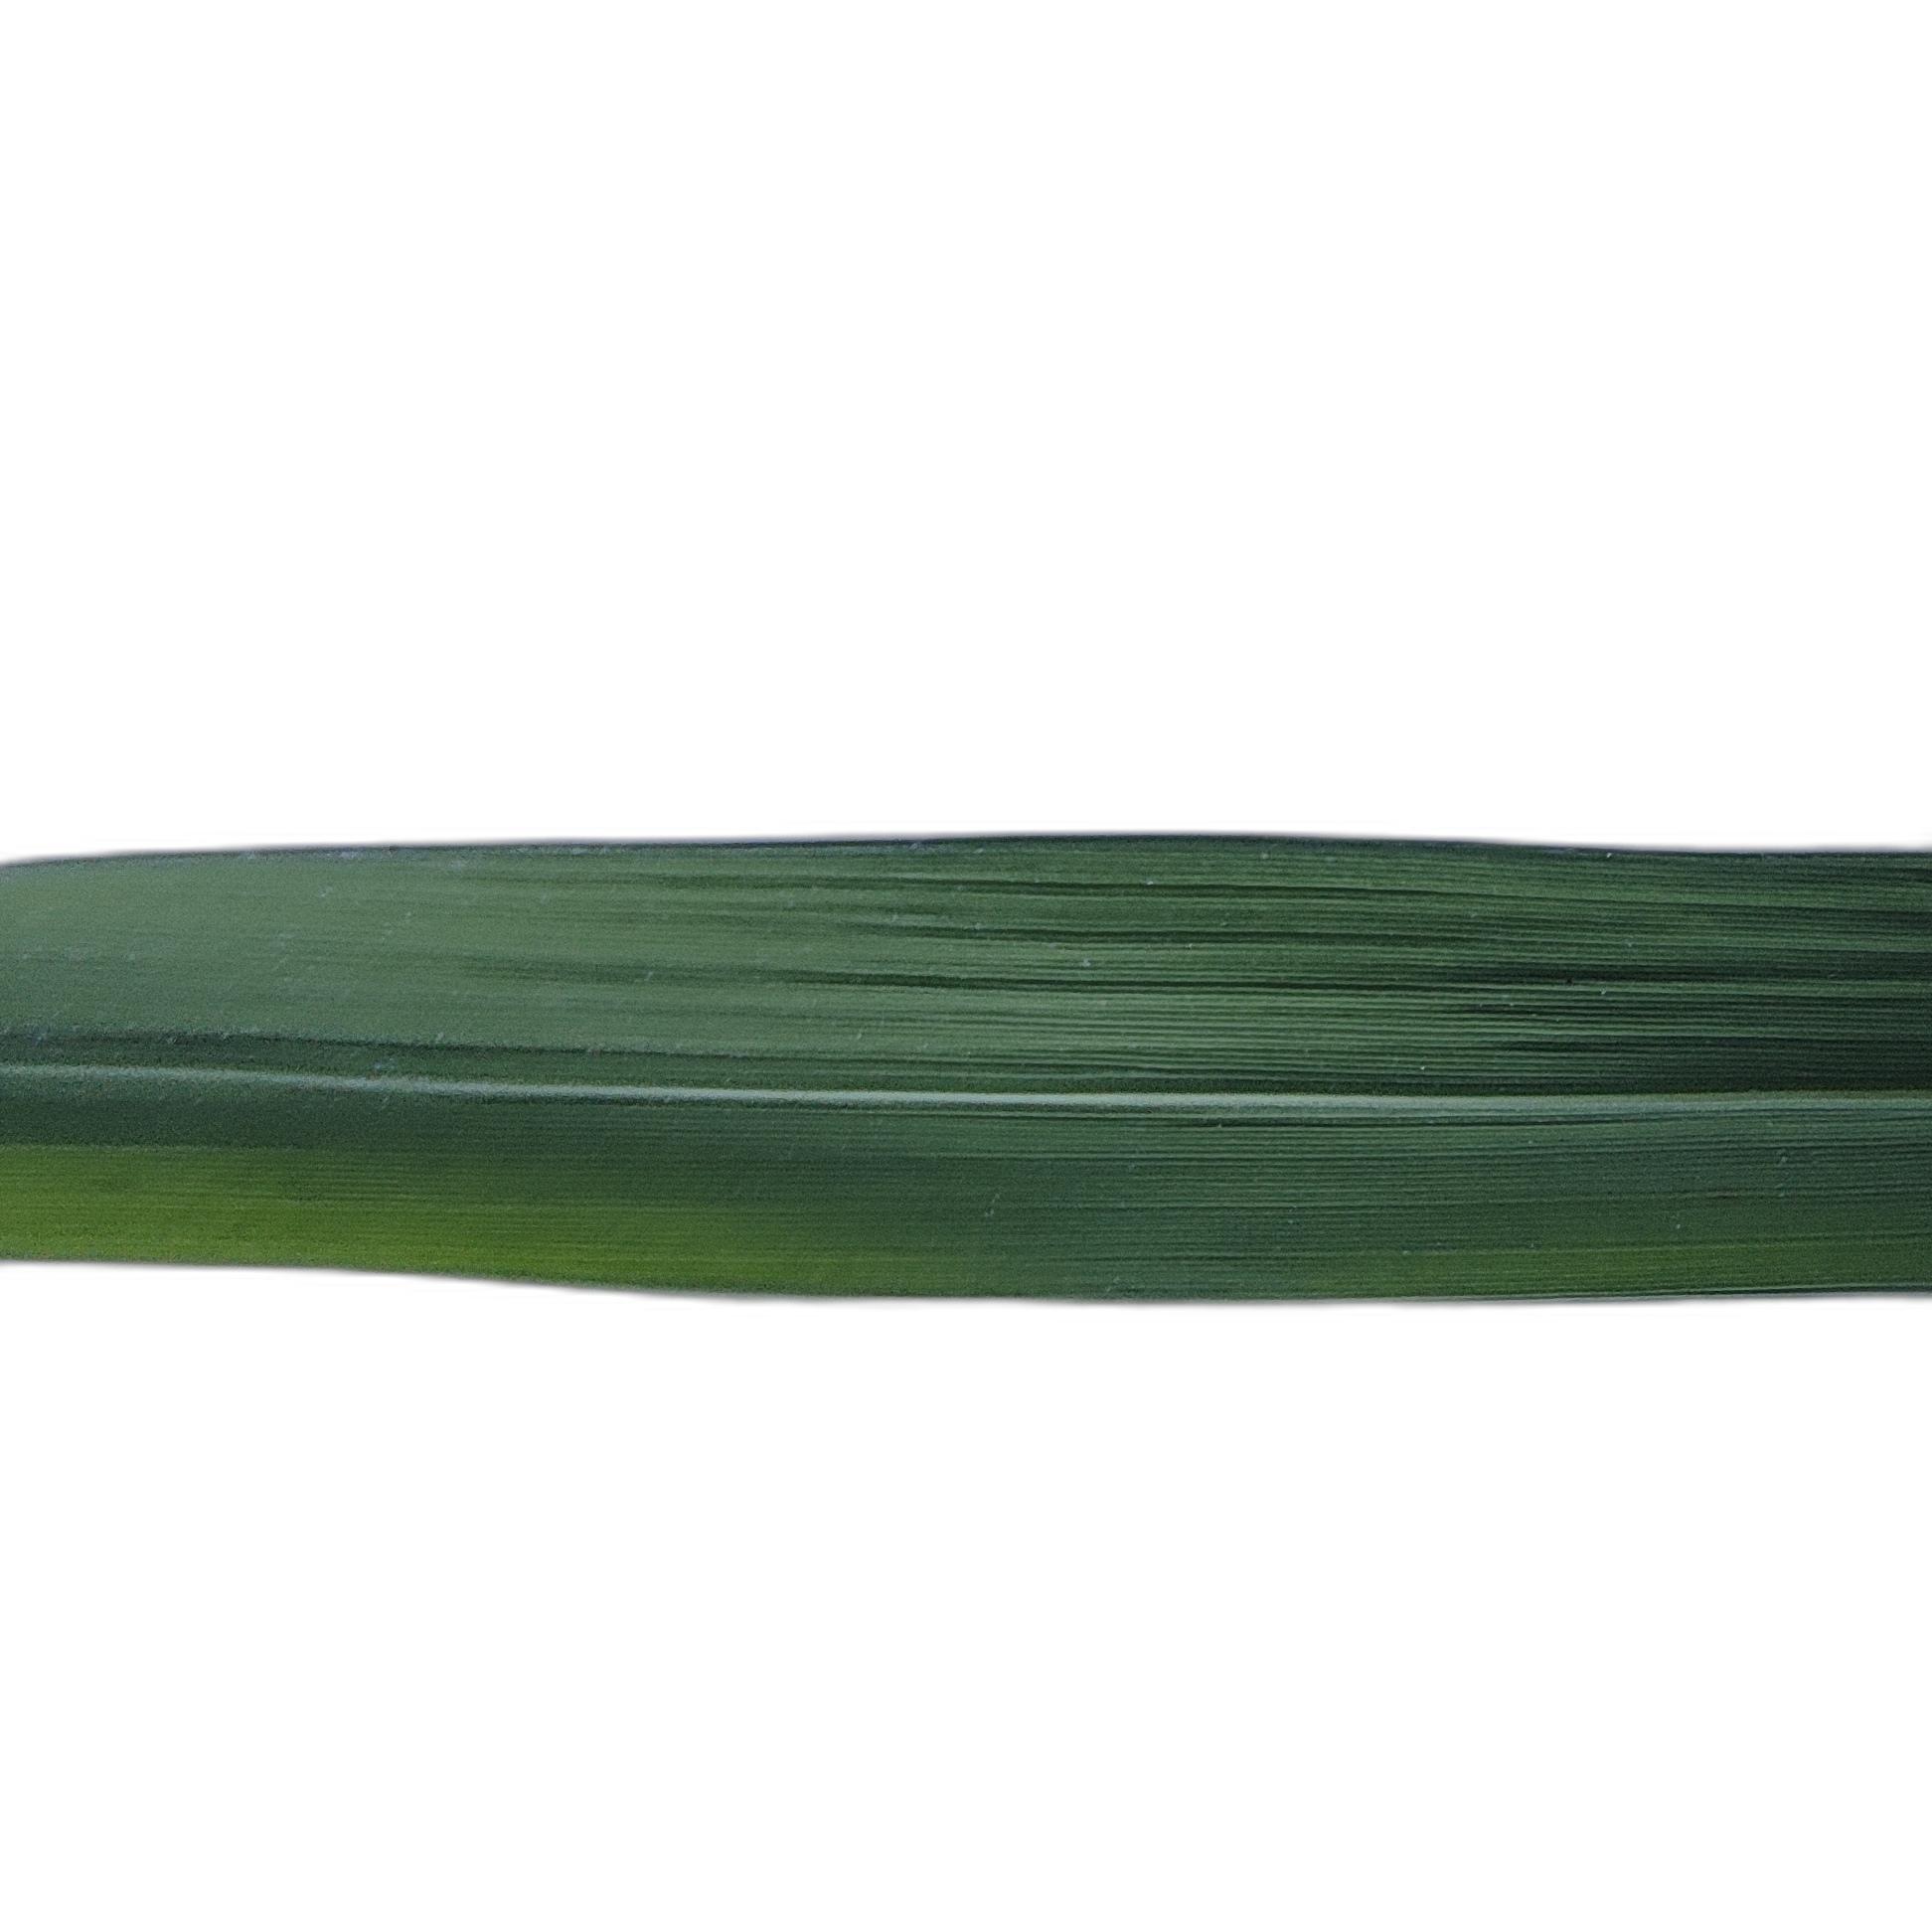
Label: Healthy